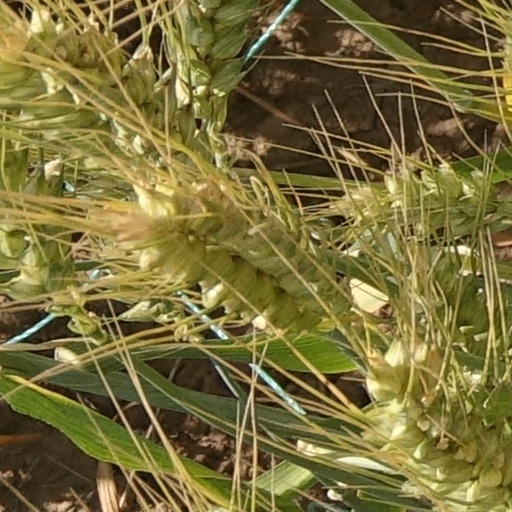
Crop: wheat